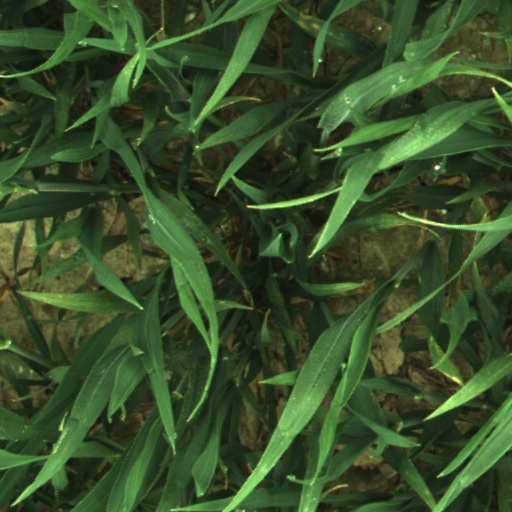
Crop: wheat